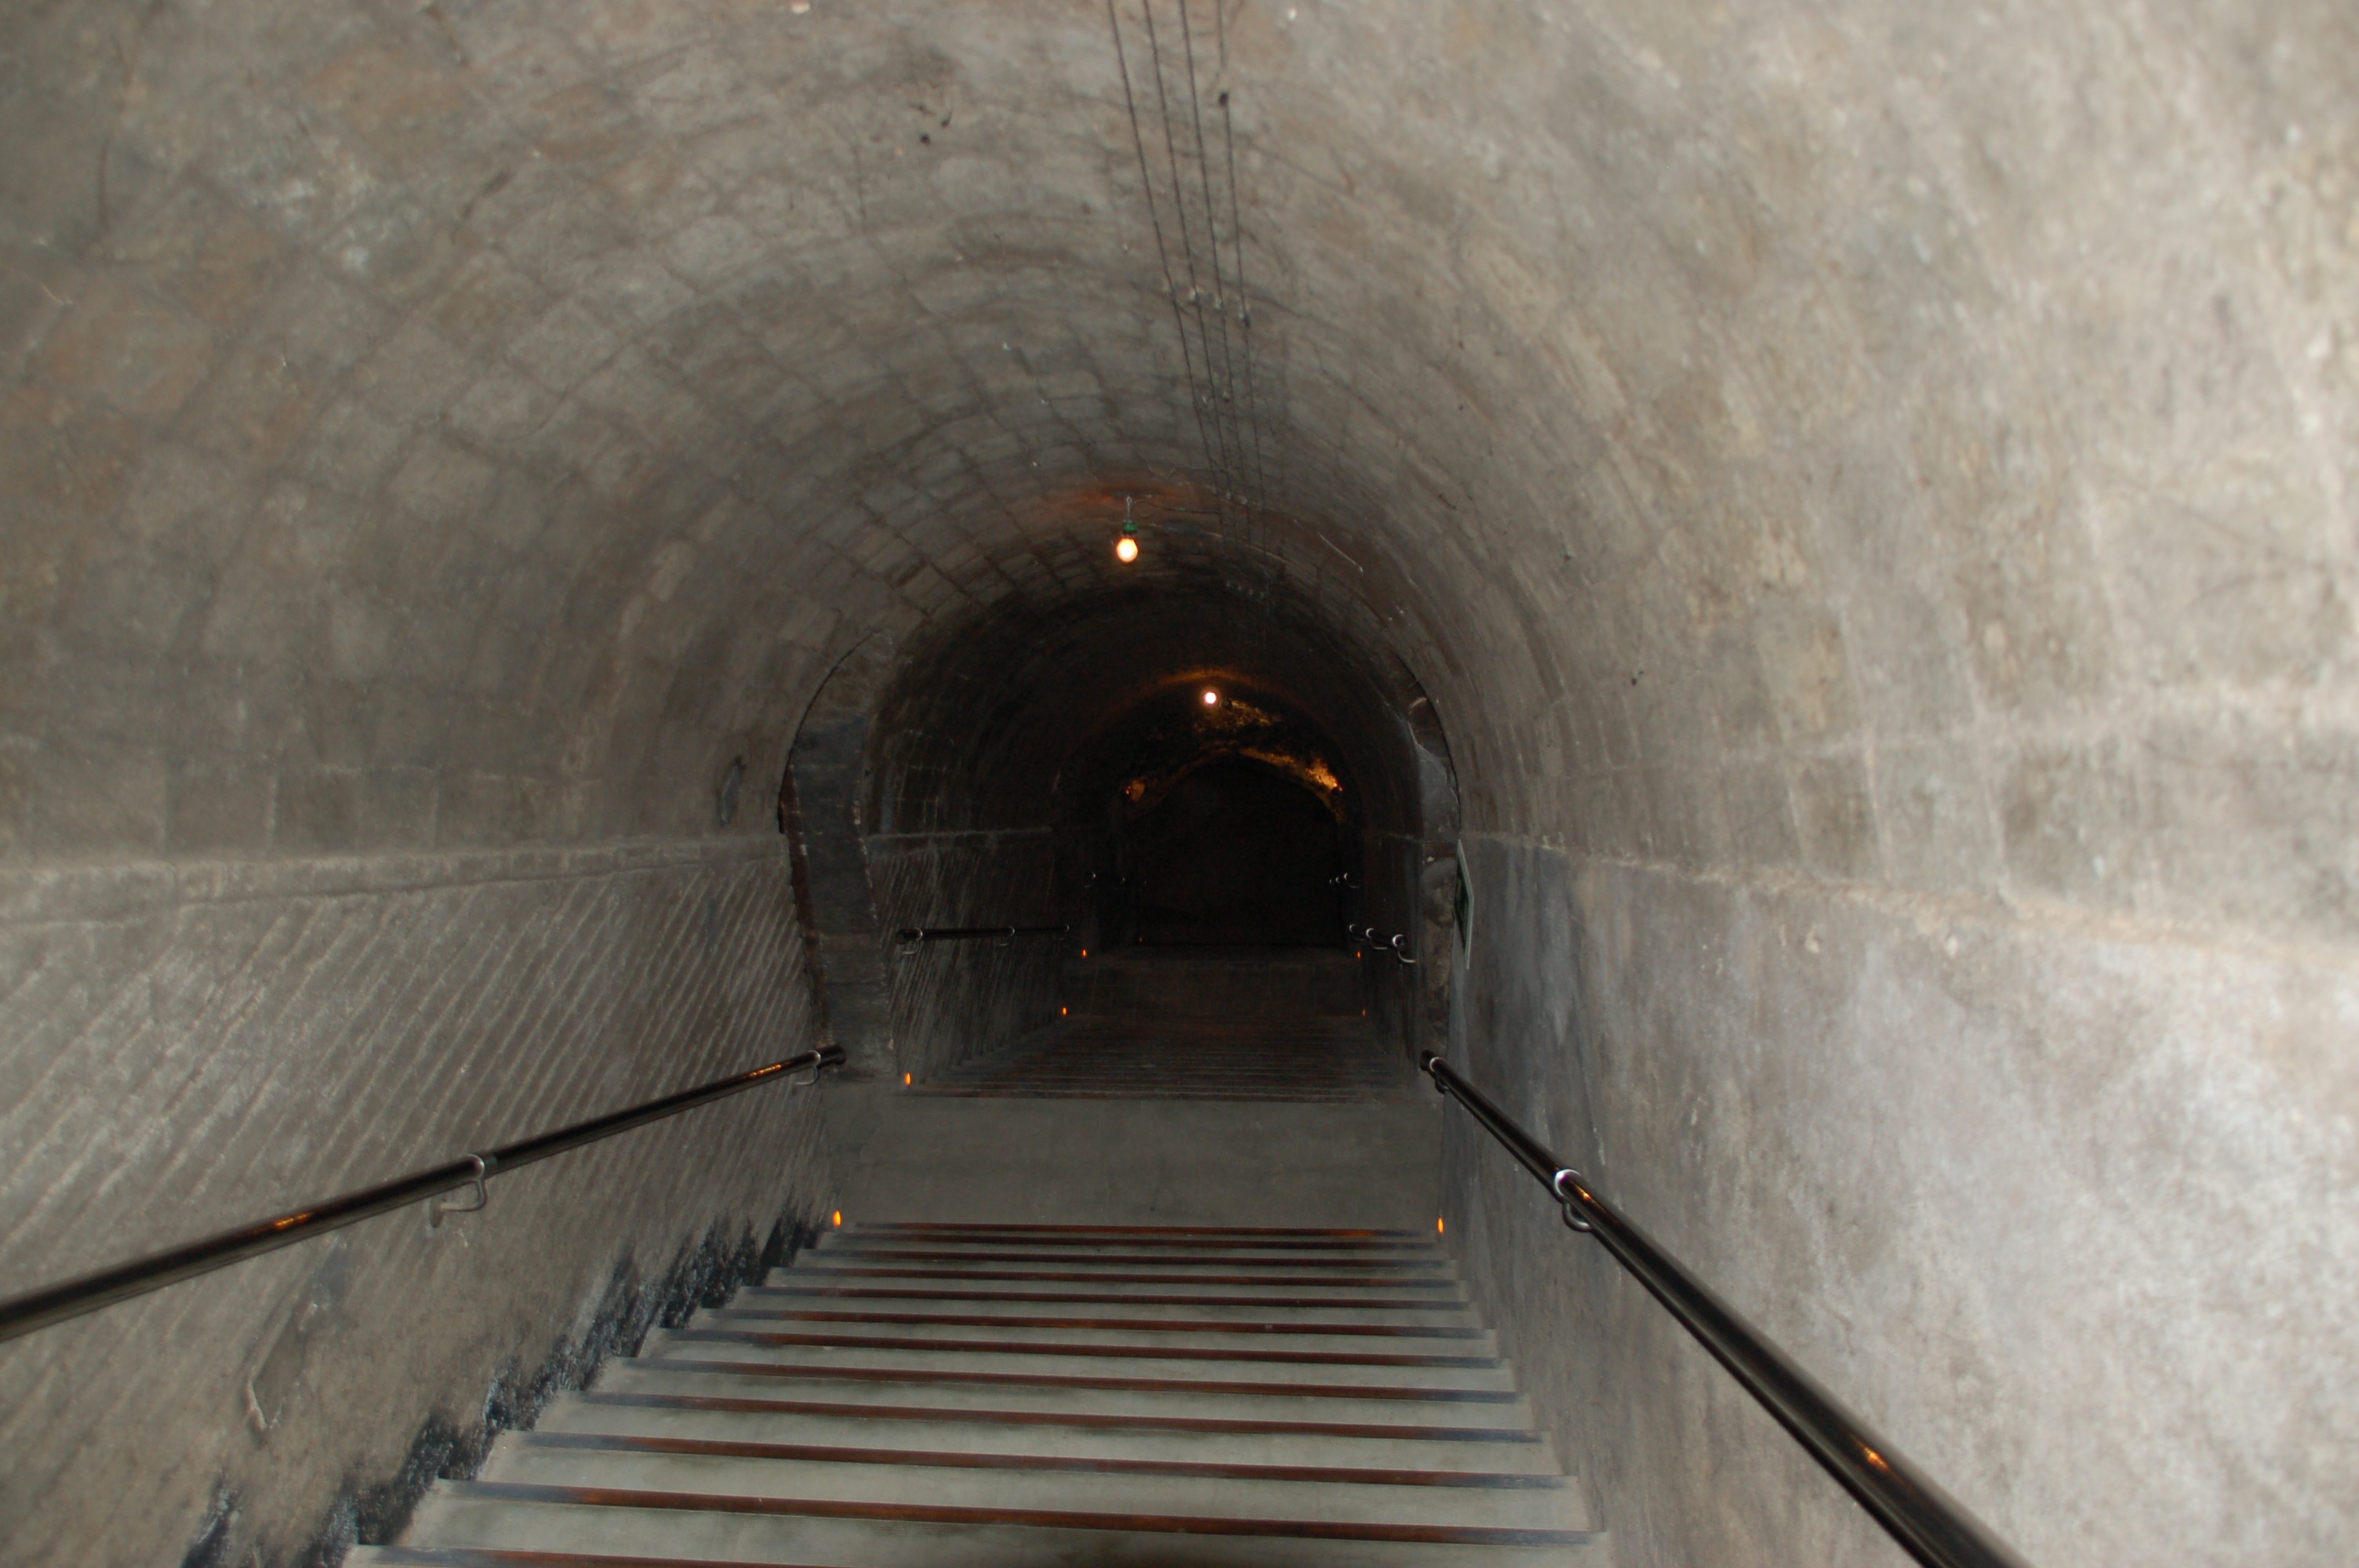
wine, tunnel, subway, spain, infrastructure, wine cellar, wine barrels